Kallankari Islands

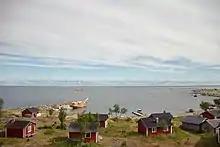
View to southeast from the Maakalla Lighthouse. The "Ansio" Galeas in the harbour.

The Kallankari Islands are two islands, Maakalla and Ulkokalla, located on the Bothnian Bay in North Ostrobothnia, Finland. It is officially part of the town of Kalajoki and is located from the mainland.